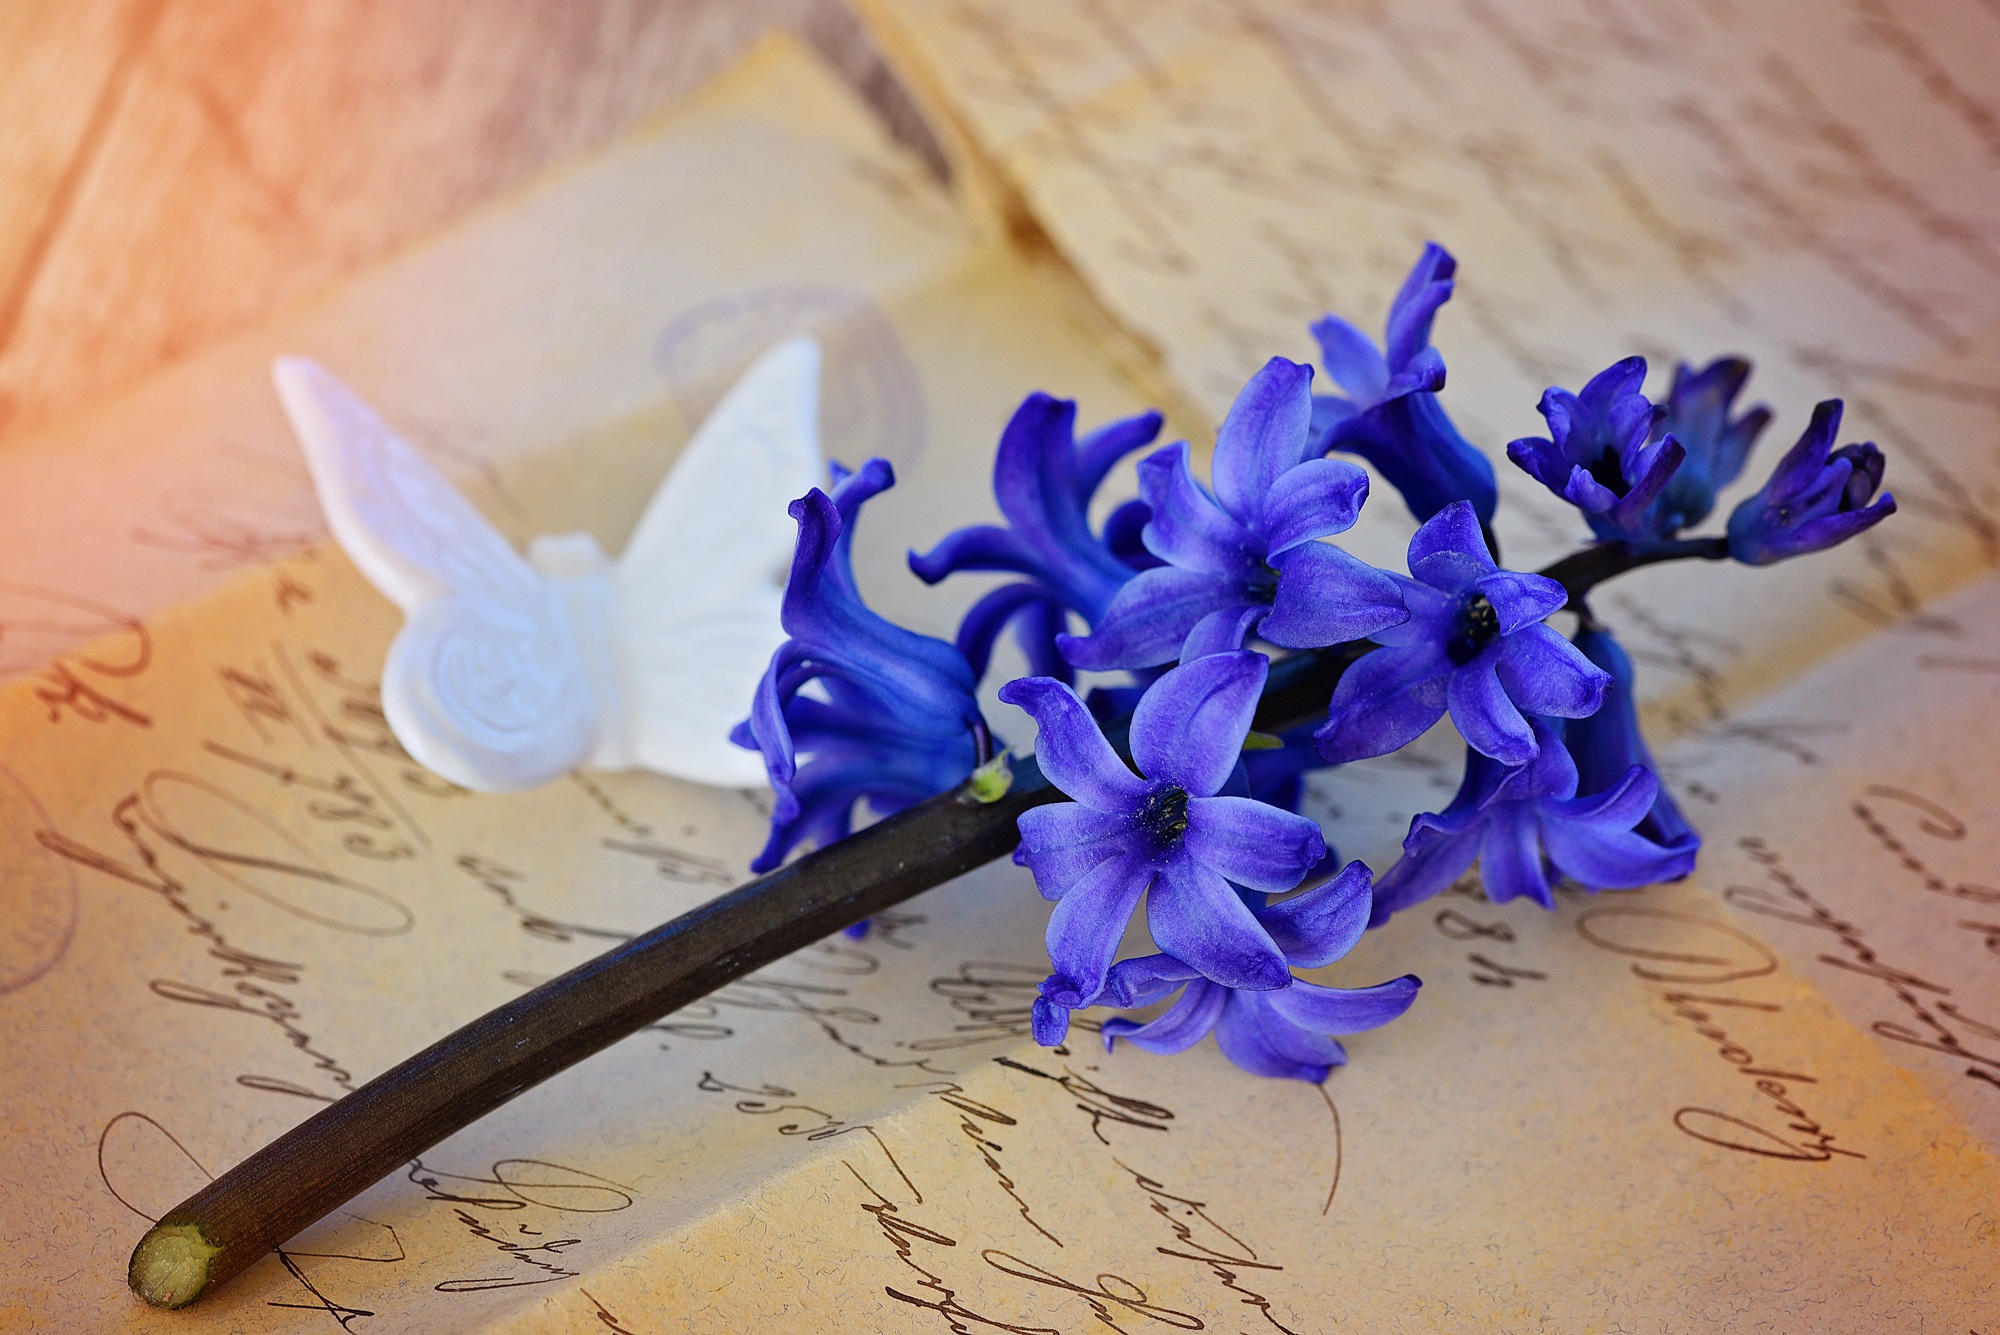
blossom, plant, antique, flower, purple, petal, bloom, old, romantic, blue, close, handwriting, letters, fragrant, hyacinth, spring flower, macro photography, flowering plant, flower bouquet, fragrant flower, deco butterfly, land plant